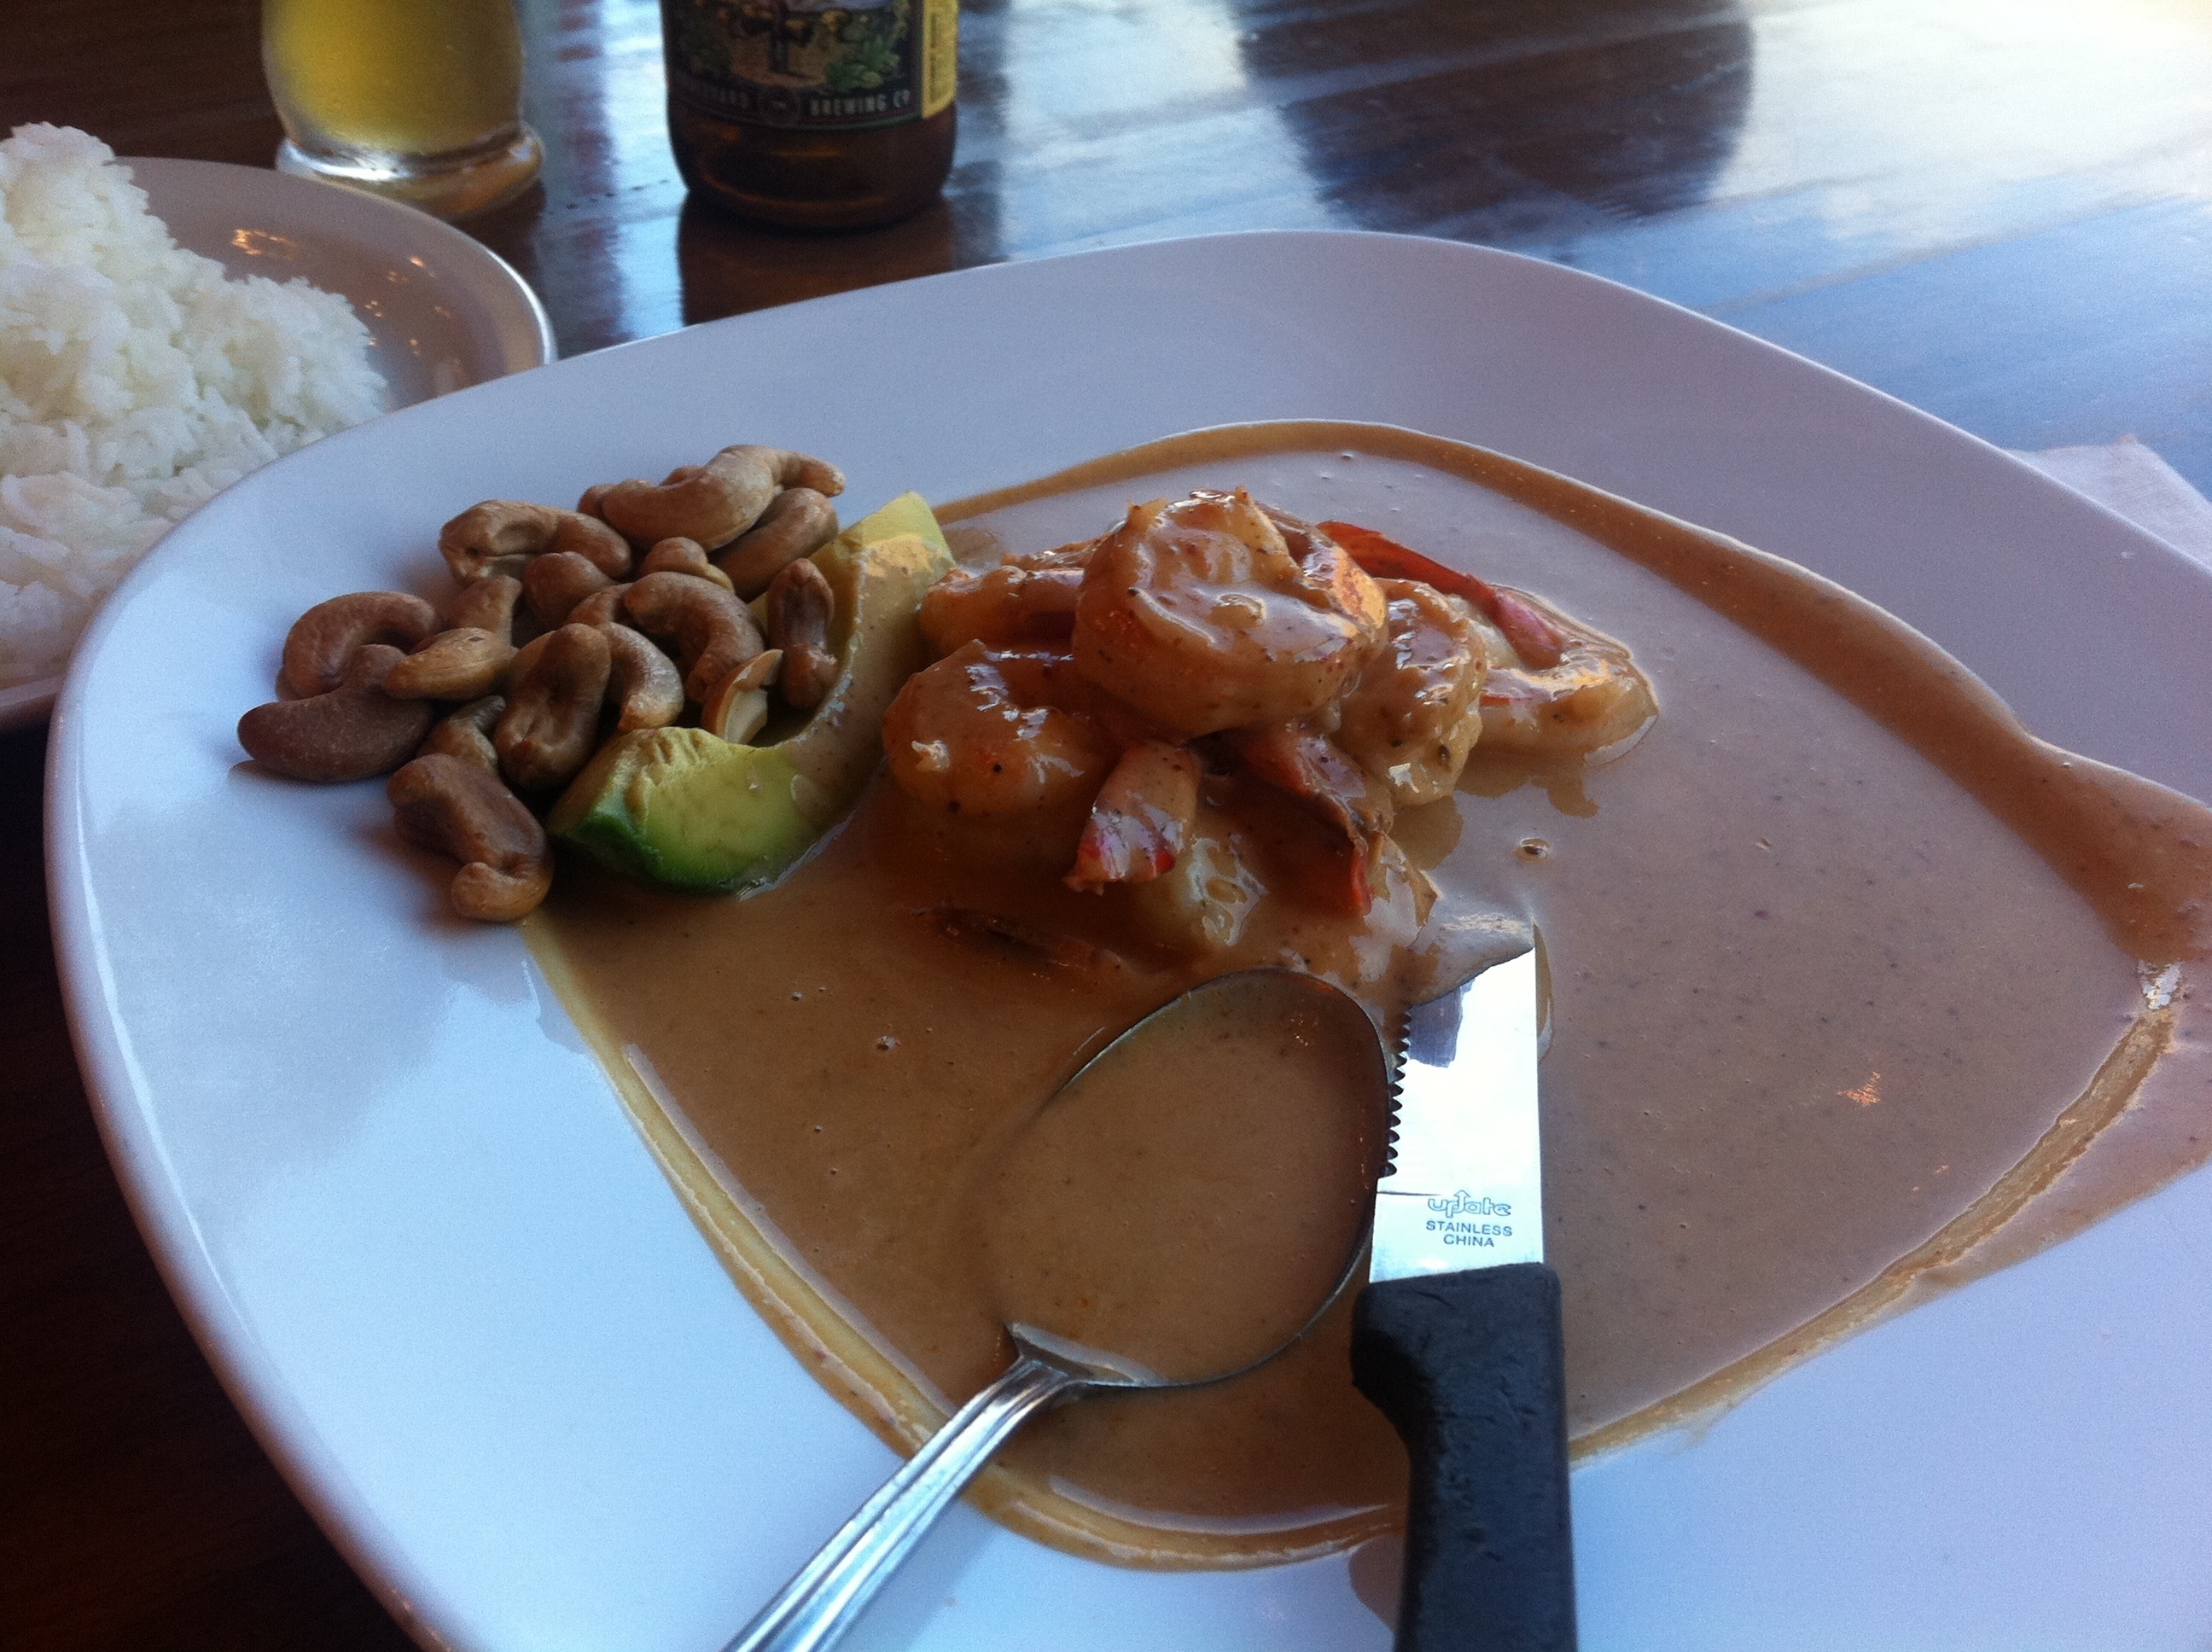
restaurant, dish, meal, food, seafood, breakfast, meat, cuisine, odyssey, wyoming, sense